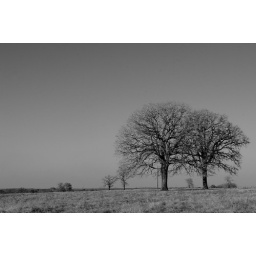
A pair of bare trees in a field near Waelder, TX along US 90.